Henri Bedimo

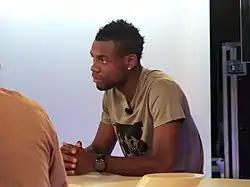
Bedimo pictured during his time at Lyon in 2013.

At the start of the 2014–15 season, Bedimo played in both legs of the UEFA Europa League Third Round against Mladá Boleslav, as Lyon won 4–2 on aggregate. However, during the match against Mladá Boleslav, he suffered a hamstring injury that kept him out for weeks. It wasn't until on 21 September 2014 when Bedimo returned to the starting line–up, coming on as a 76th-minute substitute, in a 1–1 draw against Paris Saint-Germain. Since returning from injury, he continued to regain his first team place, playing in the left–back position for the club. However, he spent almost two months away from the first team, due to international commitment and his own injury concern. It wasn't until on 8 February 2015 when Bedimo returned to the starting line–up against Paris Saint-Germain, as he helped Lyon draw 1–1. Since returning to the first team, Bedimo continued to regain his first team place, playing in the left–back position for the rest of the 2014–15 season. At the end of the 2014–15 season, he made thirty appearances in all competitions.